Schoharie limousine crash

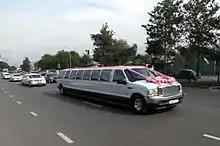
2000–2004 Ford Excursion stretch limousine, similar to the one involved by configuration

The owner of an Albany limousine company that sold Prestige the Excursion in 2016 claimed it had been in good working order at that time and had passed its last inspection. However, a driver from another company that shared limousines with Prestige told WTEN that he had driven the Excursion in 2015 and it was "absolutely unsafe". The brakes barely worked, and when the vehicle had begun smoking during a prom, the children's parents refused to let them ride in it. The driver claimed that the operators performed only minimal maintenance work. After leaving the company he reported the vehicle to the state. A couple who rented the vehicle a year before the crash claimed that it was in poor condition and had an unusually loud engine. Prestige driver James Pachter said that he refused to drive the Excursion for 18 months leading up to the crash due to its inadequate brakes.